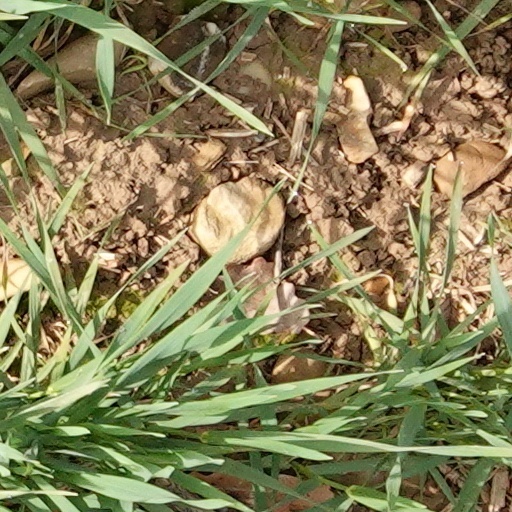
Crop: wheat